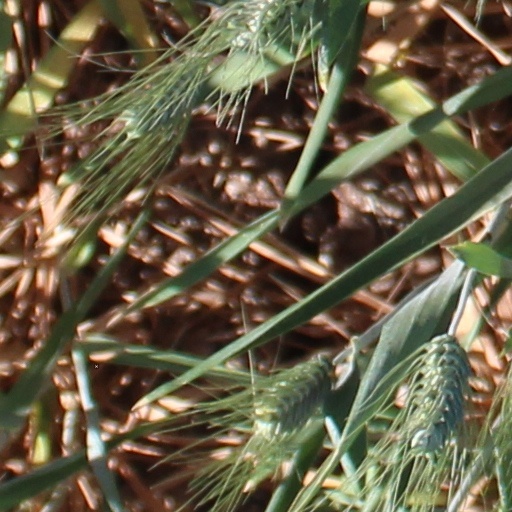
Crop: wheat